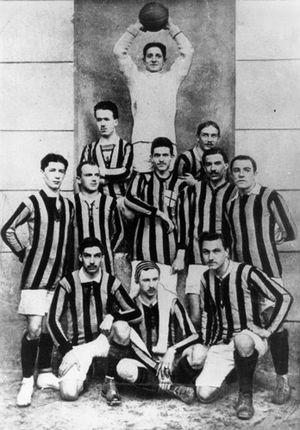
Le Football Club Internazionale Milano, abrégé en FC Internazionale Milano, couramment appelée Internazionale, Inter ou Inter Milan, est un club de football professionnel italien fondé le 9 mars 1908 et basé dans la ville de Milan, dans la région de Lombardie, dans le nord de l'Italie.